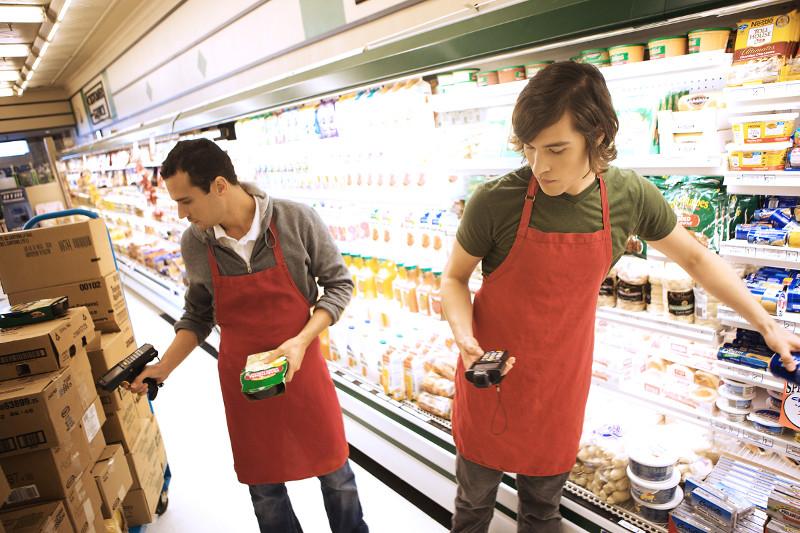
nam thanh niên ở bên trái đang nhìn vào những cái hộp màu nâu ở bên trái